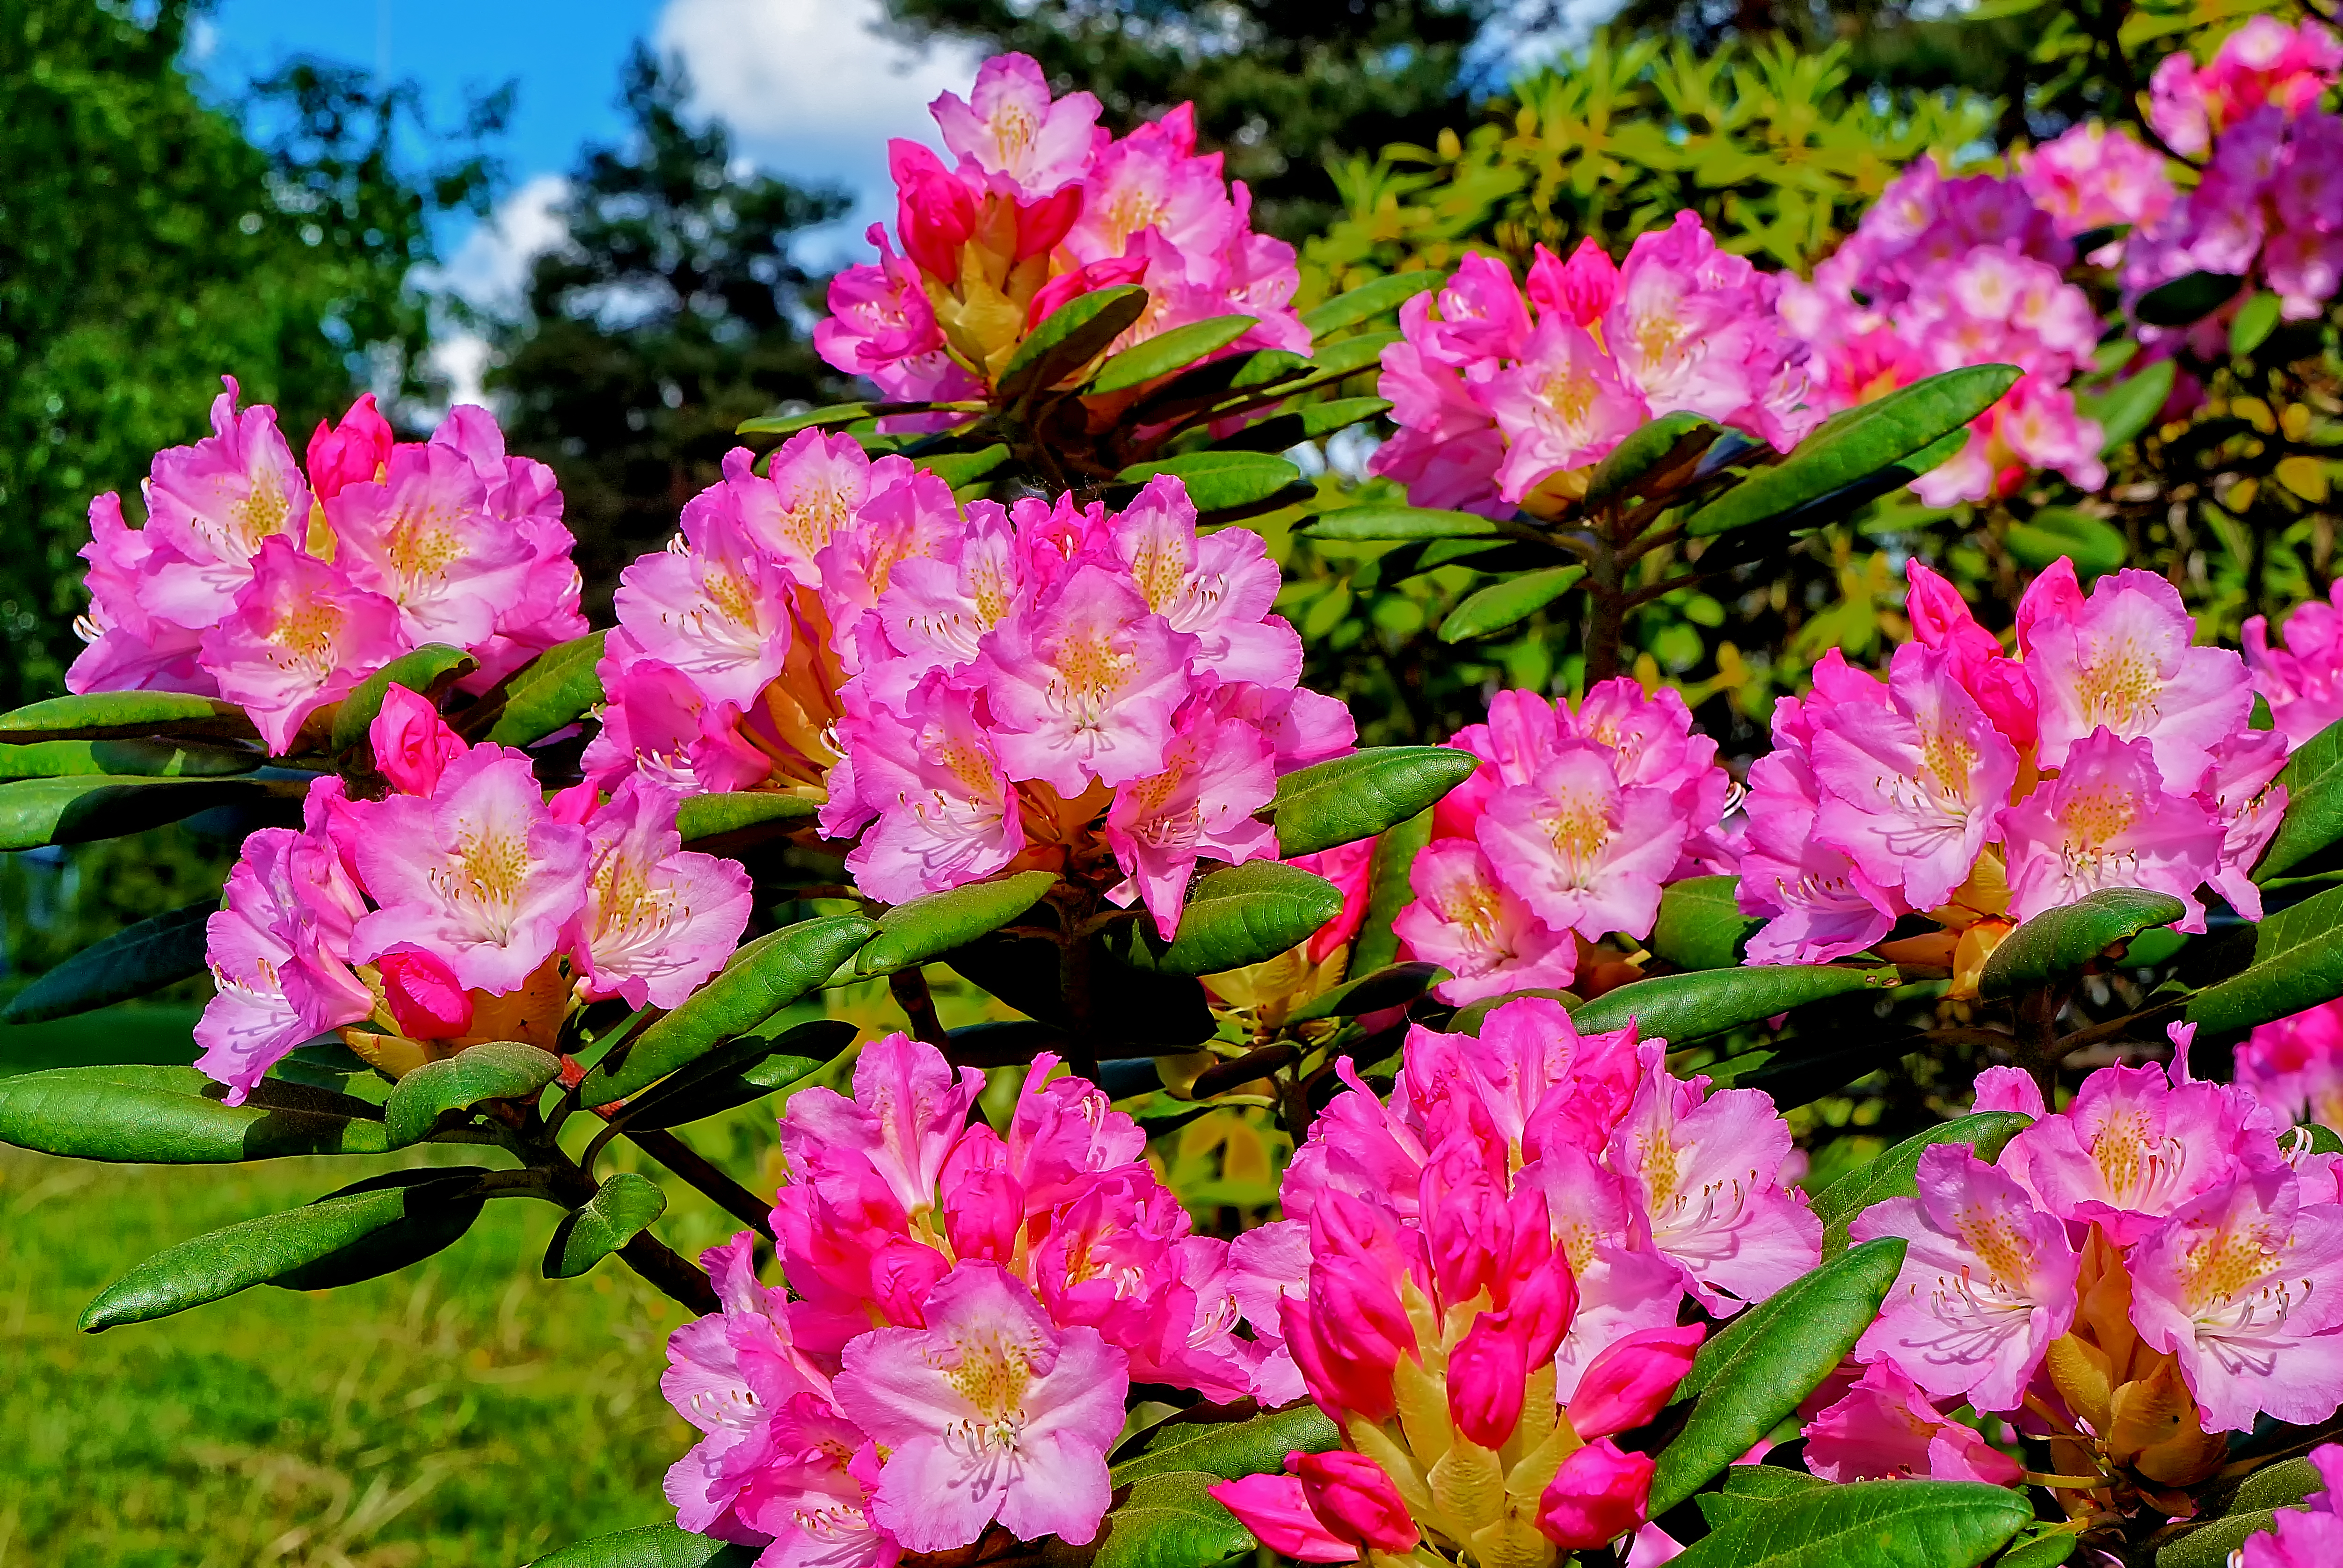
nature, blossom, plant, flower, bush, botany, pink, flora, shrub, blossoms, rhododendron, finland, helsinki, peony, azalea, viikki, alppiruusu, flowering plant, woody plant, land plant